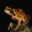
Label: frog